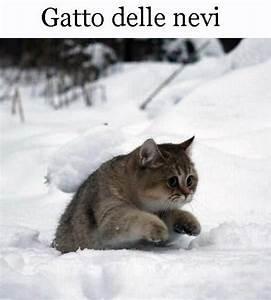
cat